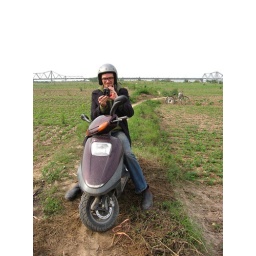
Alex in from of Long Bien bridge (distance) on his trusty Spacey bike